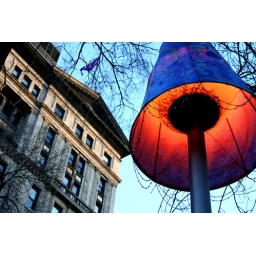
street lamps in the square